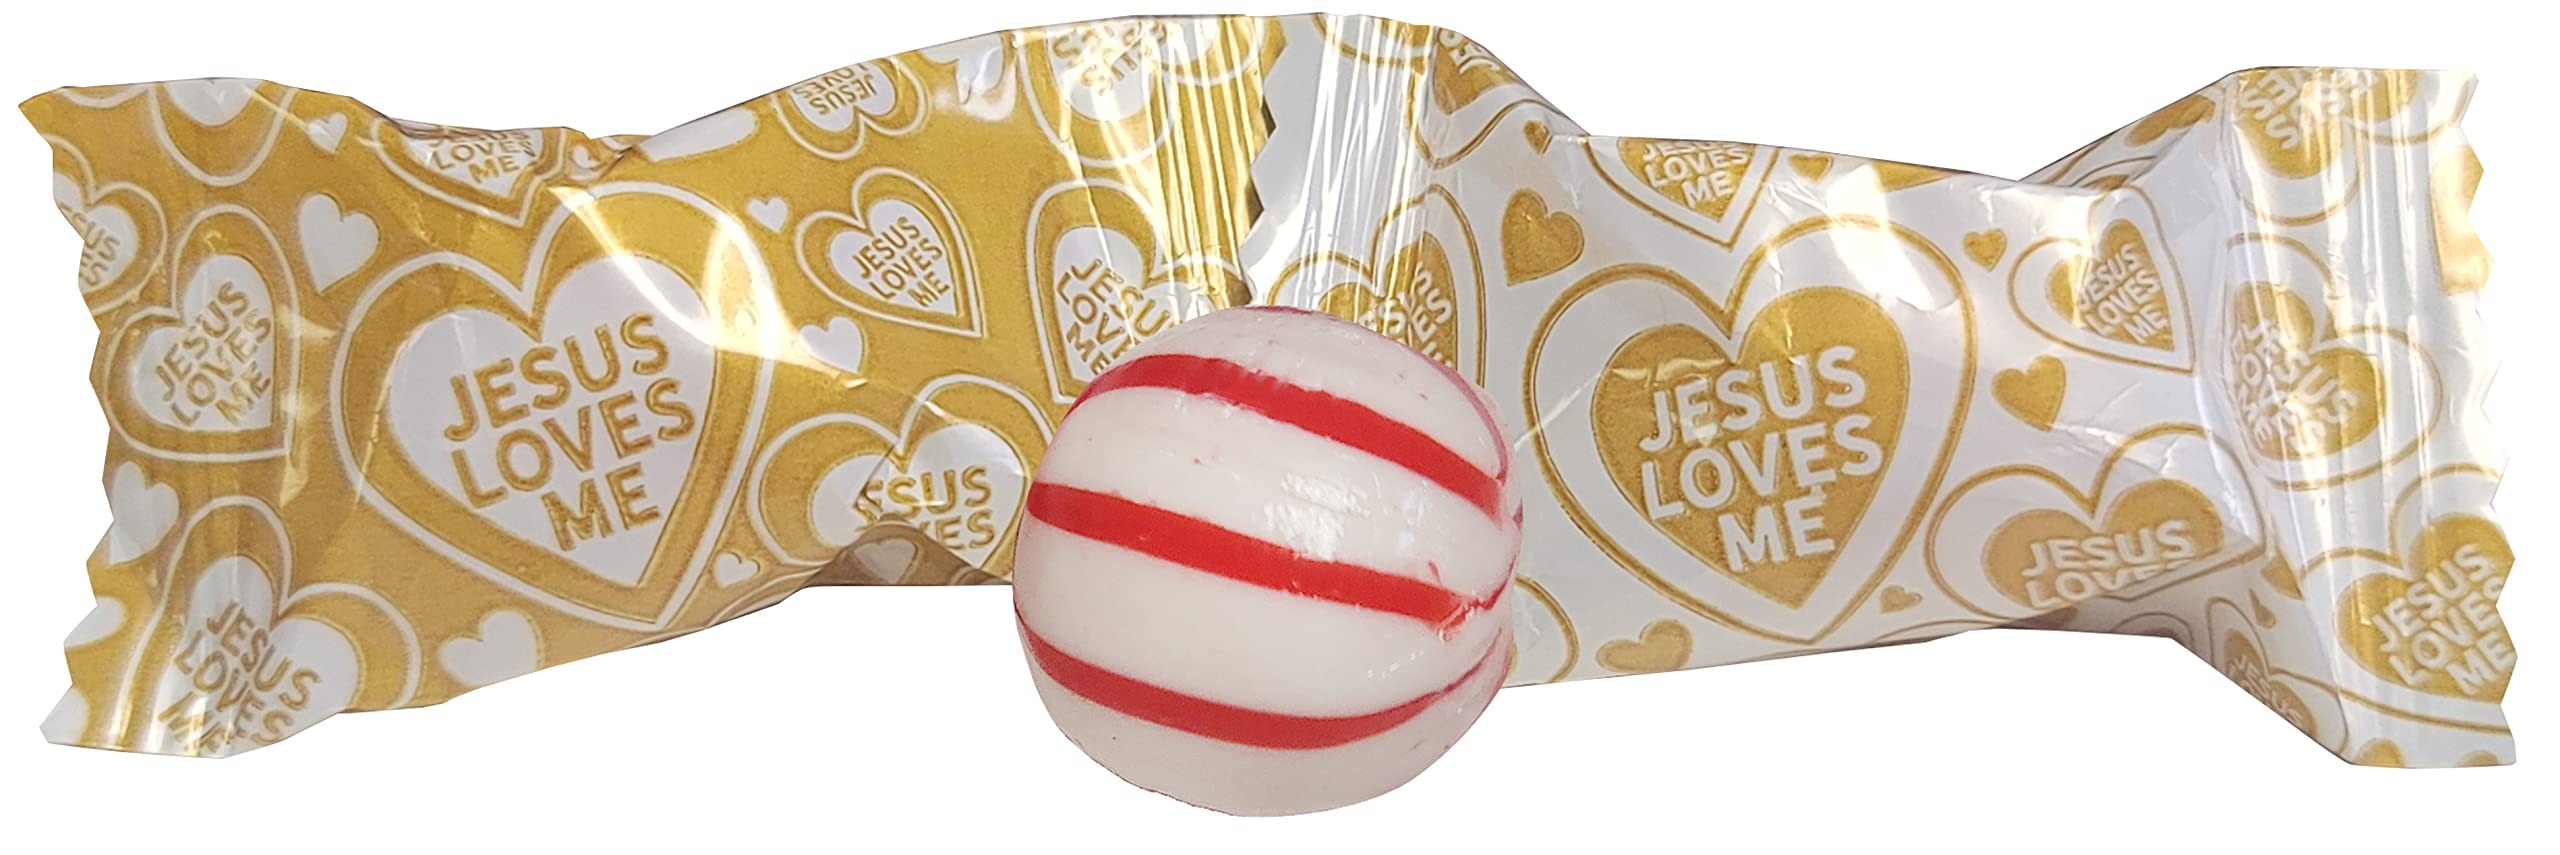
Item Name: JESUS LOVES ME Peppermint 100 Count Wrapped- Christian Inspired Candy
Bullet Point 1: Individually wrapped mints for giveaways - Peppermints Are Round
Bullet Point 2: Jesus Inspired-Christian-Jesus Loves Me - Individually Wrapped - Great for Church Events
Bullet Point 3: Suitable for Church Events, jesus gifts, Christian Christmas gifts for kids or Christenings & First Comunion -100 Count in this Bag
Bullet Point 4: Christian Inspired Candy Mint - Peppermints-Fresh, Melts in your mouth type of Mint
Bullet Point 5: Enough to fill a small bowl- Gold colored matches with everything!
Bullet Point 6: Faith-Based Peppermint Treats; These "Jesus loves me " mints offer a sweet reminder of faith with every bite. Each individually wrapped candy features an inspiring message, making it perfect for sharing with friends, family, or church groups. The refreshing peppermint flavor is a delicious way to celebrate faith and love.
Bullet Point 7: Individually Wrapped for Sharing; Each peppermint candy is individually wrapped, ensuring that every piece is clean and safe for sharing. Whether using them for Jesus Loves Me decor, church gatherings, community events, or on the go, the individually wrapped packaging offers hygiene and convenience, allowing you to easily distribute these treats to others without worry.
Bullet Point 8: Christian-Themed Party Favors; Hosting a Christian-themed event, like a baptism party or first communion? These peppermints individually wrapped are ideal party favors. Place them in small favor bags or bowls for guests to enjoy. Their faith-based message on every wrapper and refreshing taste will leave a lasting impact on your guests.
Bullet Point 9: Ideal for Religious Celebrations; Celebrate religious holidays with these faith-filled peppermints. Their individually wrapped design makes them perfect for distributing at events, while the inspiring message on each candy reminds everyone of Jesus’ love, offering both a sweet treat and a spiritual touch. These peppermints can be used as Happy Birthday Jesus decor for Jesus' birthday celebration.
Bullet Point 10: Thoughtful Gift for Christian Friends; Looking for a small yet meaningful gift for a Christian friend? Naturejam's "Jesus Loves Me " big bag of candy makes a thoughtful and inspiring gift. Whether shared in person or included in a care package, their message of faith combined with their sweet taste will be appreciated by all.
Product Description: Share a sweet message of love and faith with Naturejam Jesus Loves Me Peppermint Candies! Each candy is individually wrapped with a heartfelt Christian-inspired message, making them perfect for church events, Sunday school, or simply spreading positivity. With bulk candy individually wrapped 100 mints in every bag, you’ll have plenty to share with friends, family, and your community. These mints individually wrapped offer a cool, minty flavor that’s as uplifting as the message on the wrapper. Whether you’re handing them out at religious gatherings, using them for holiday events, or adding them to gift bags, they’re a thoughtful and delicious way to celebrate faith. Perfect for spreading love, joy, and a little sweetness wherever you go, these mints are a simple reminder that Jesus loves us all!
Value: 100.0
Unit: Count

Price: 15.99